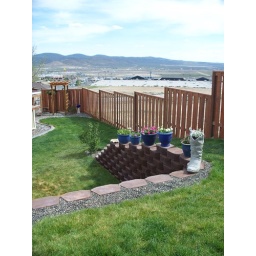
Petunias in blue pots